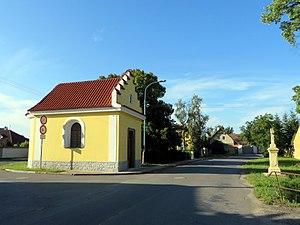
Starý Vestec est une commune du district de Nymburk, dans la région de Bohême-Centrale, en République tchèque. Sa population s'élevait à 179 habitants en 2020.